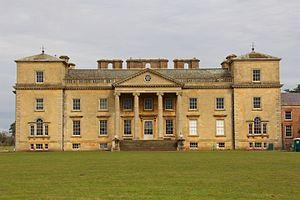
George William Coventry, 6ᵉ comte de Coventry, titré vicomte Deerhurst de 1744 à 1751, était un pair britannique et un politicien conservateur.